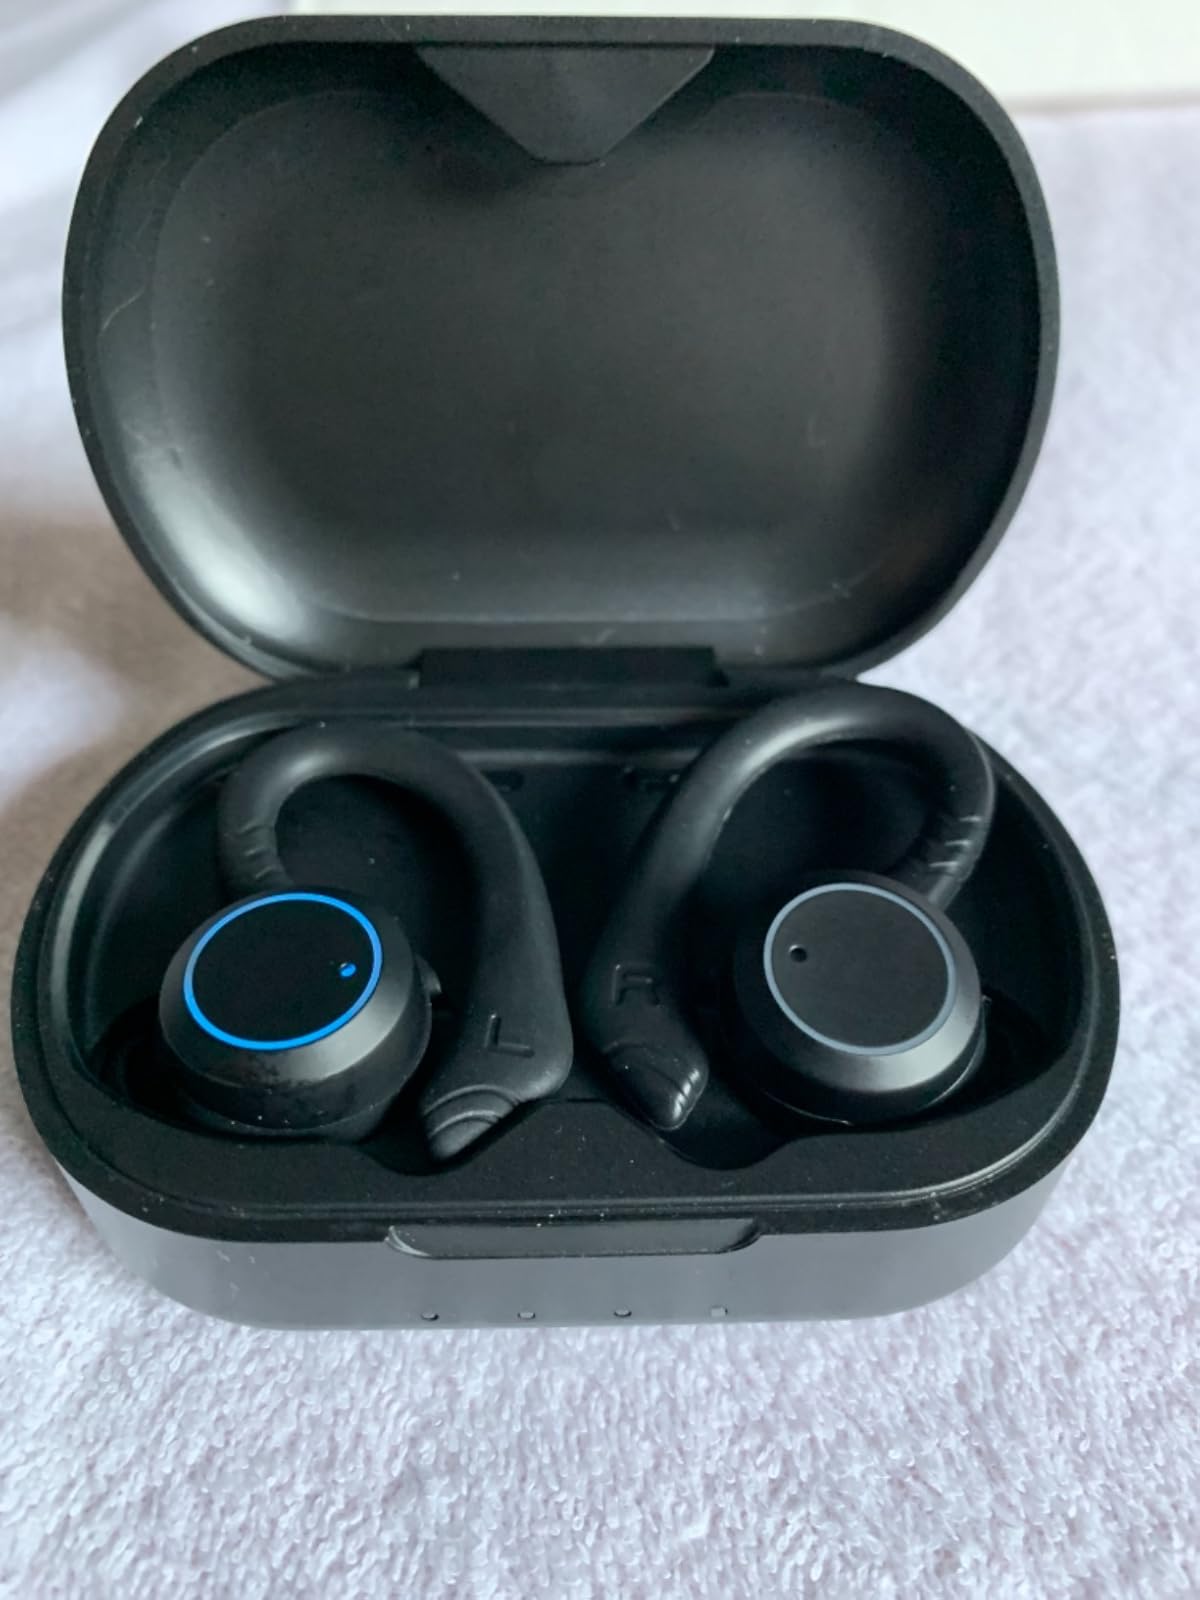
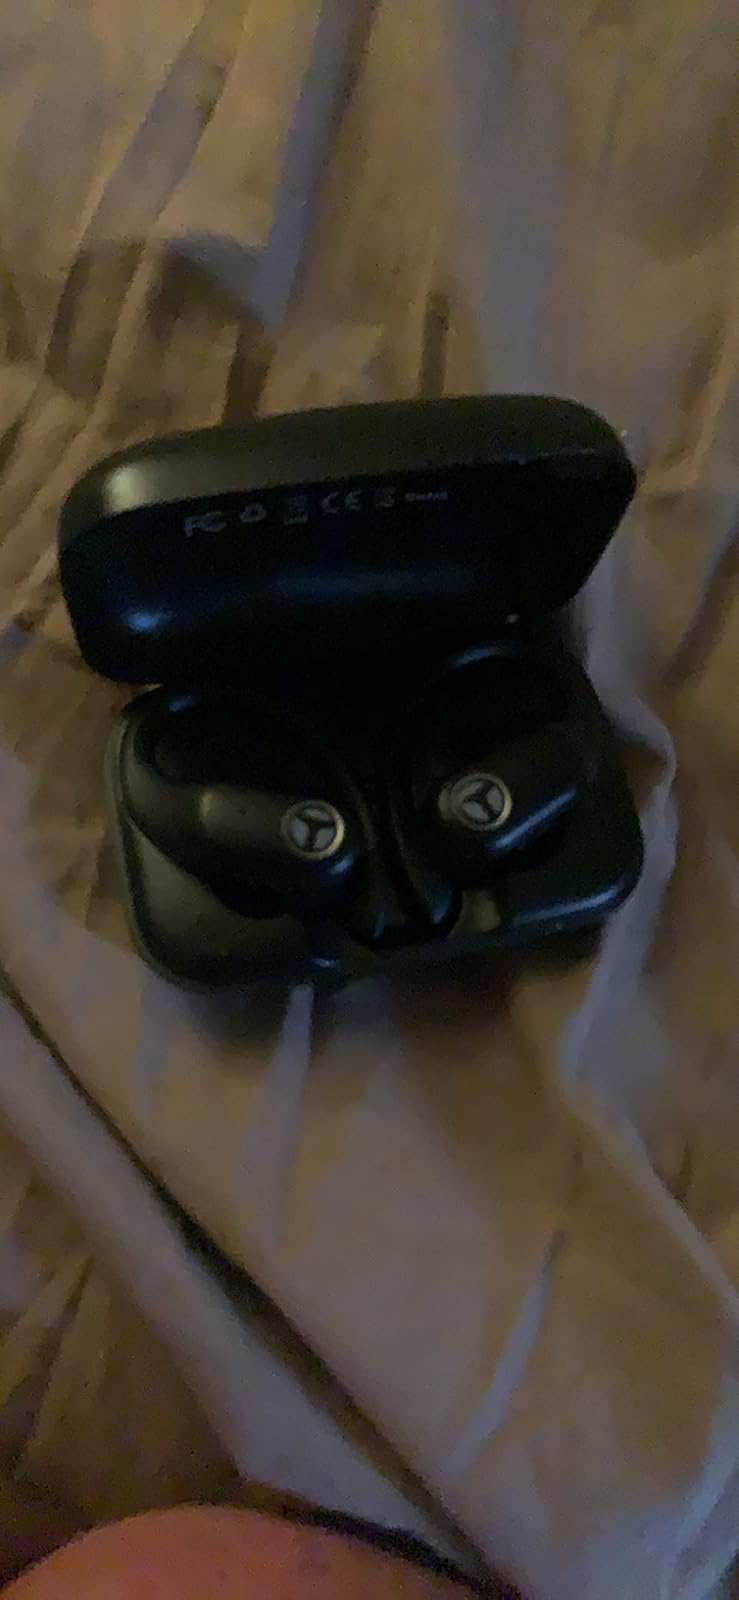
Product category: earbuds
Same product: no